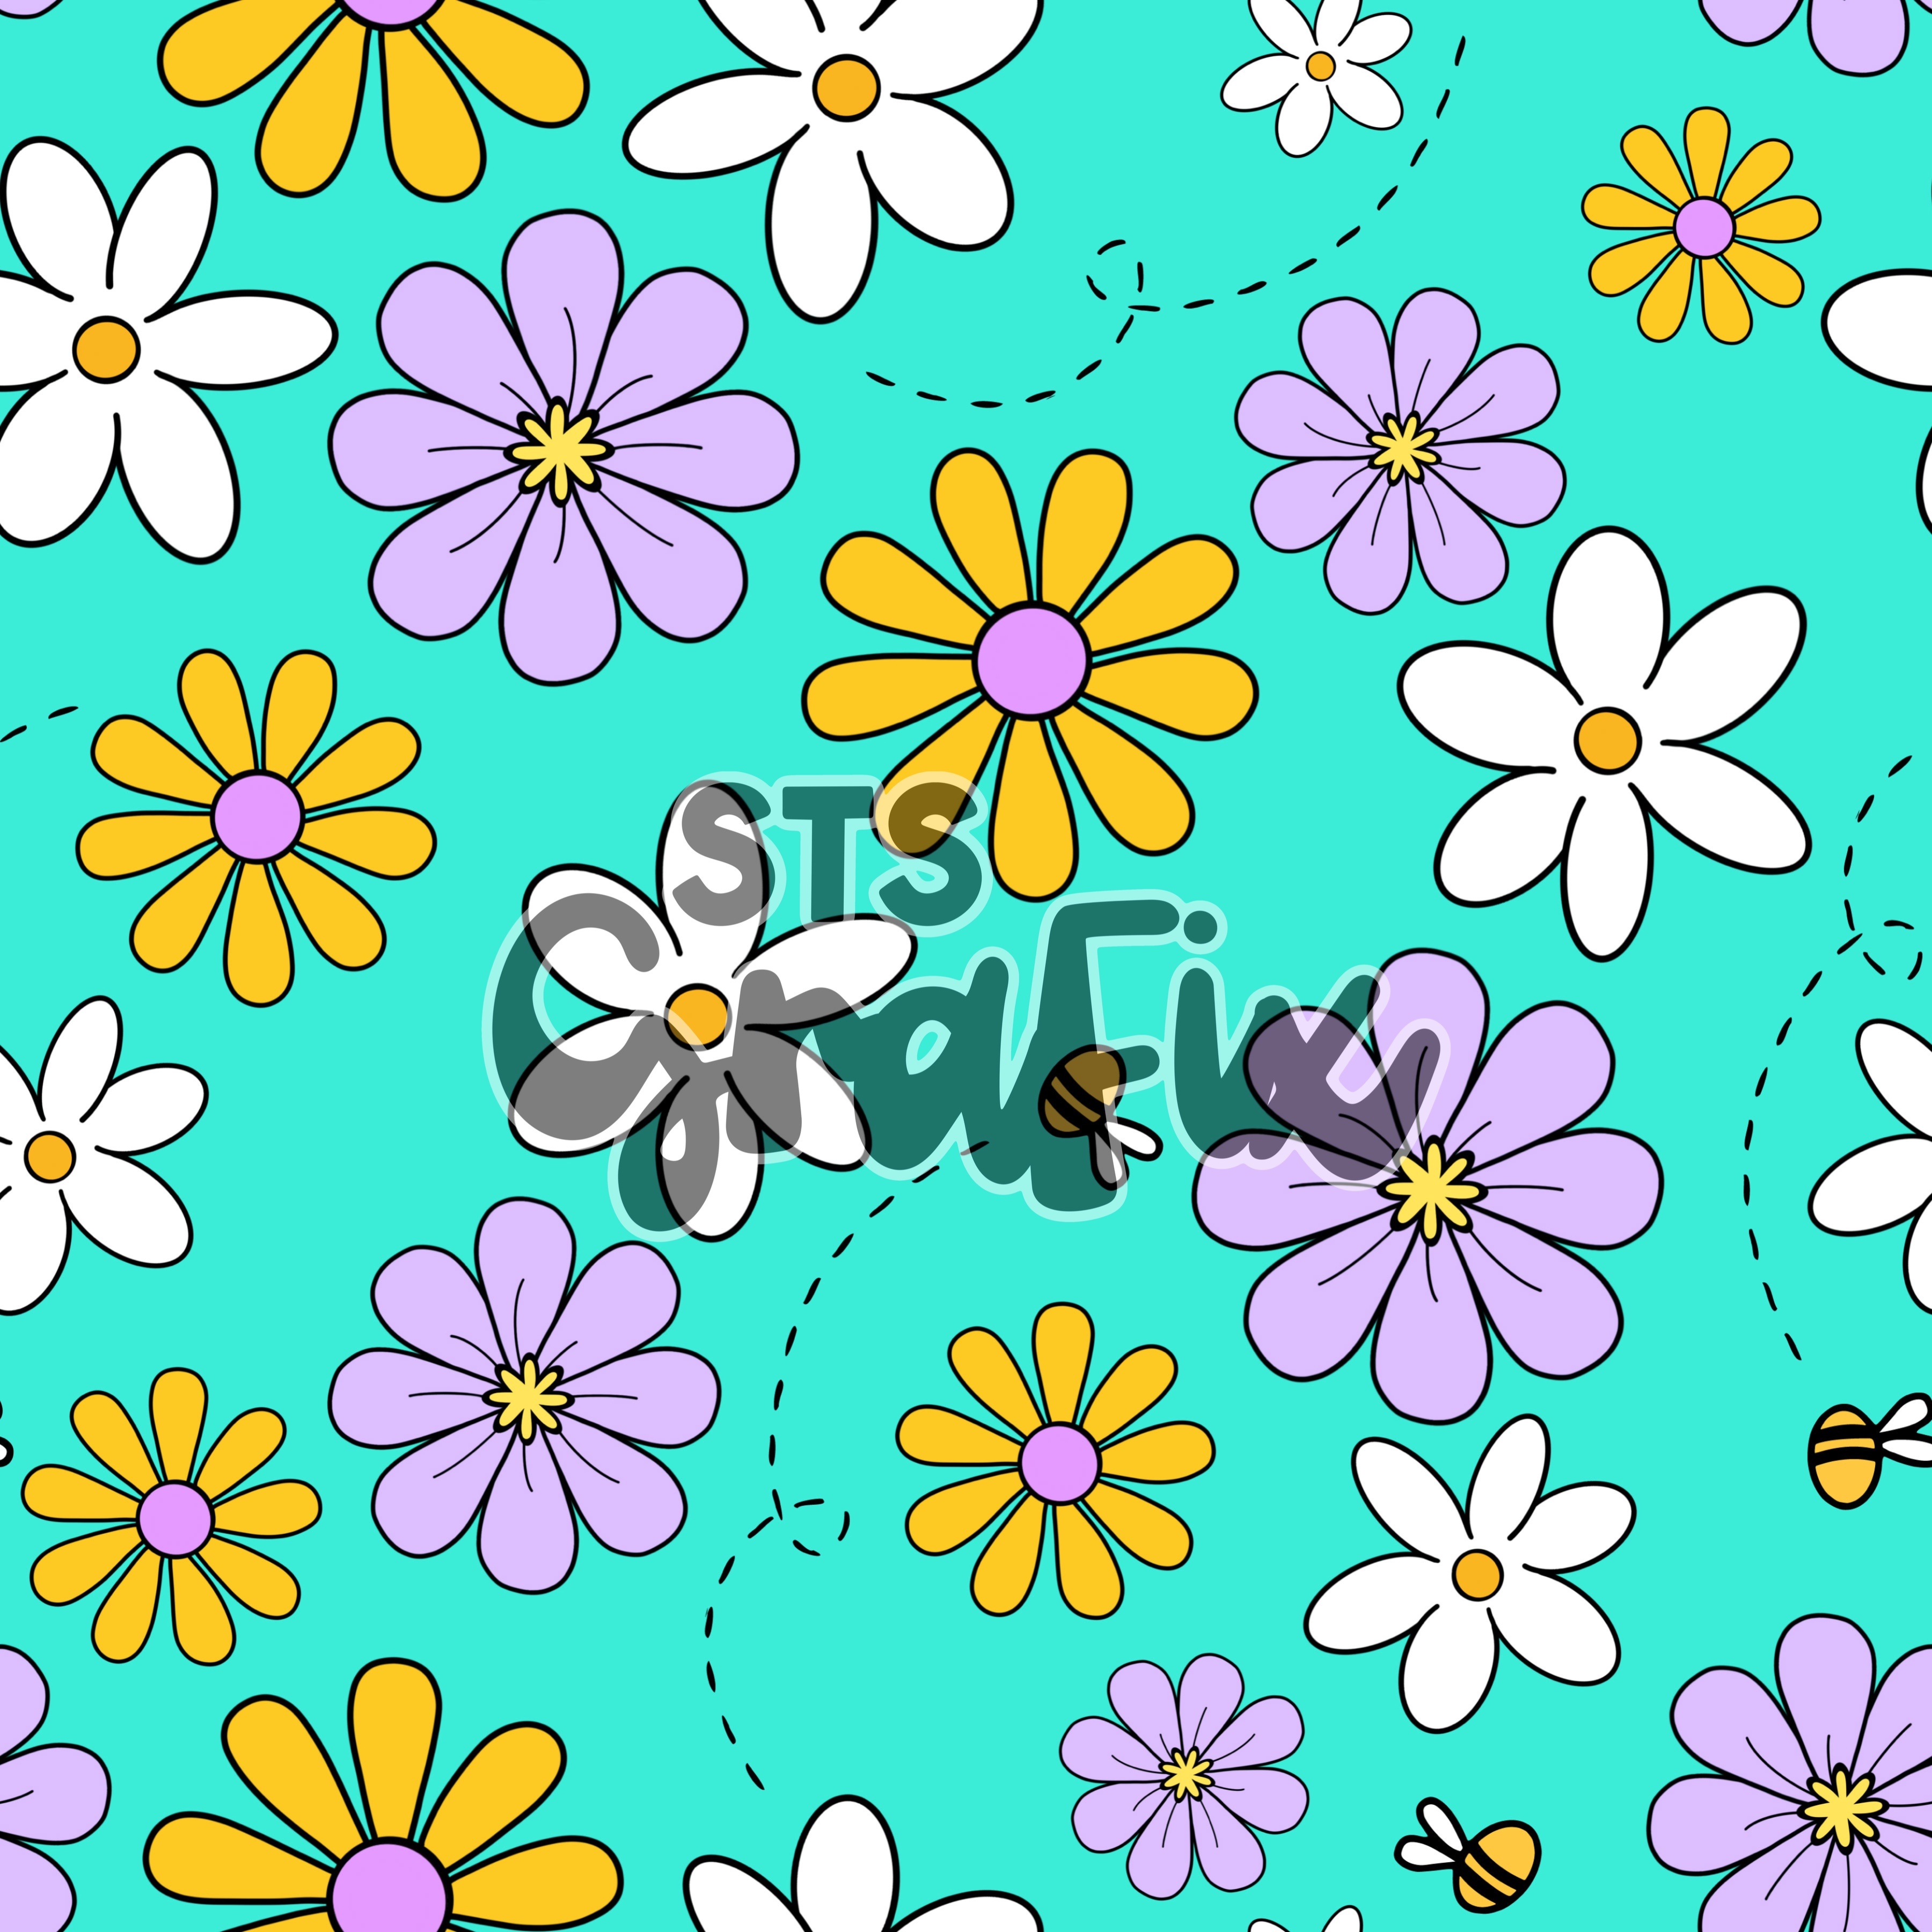
Cool Buzz
Brand: Sweet Tea Signature GraFix
Category: Arts & Entertainment > Hobbies & Creative Arts > Arts & Crafts > Art & Crafting Materials > Textiles > Printable Fabric